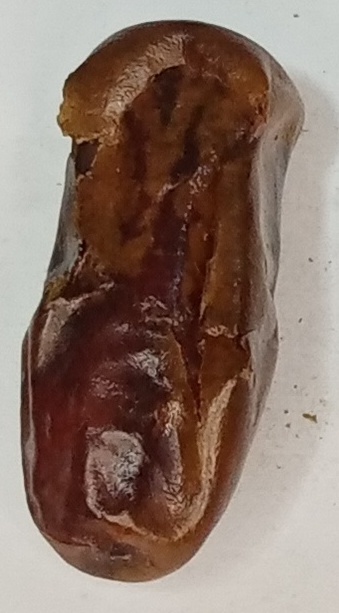
Variety: gajar
Size: small
Grade: grade-3